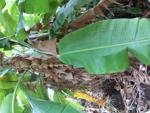
Label: xamthomonas